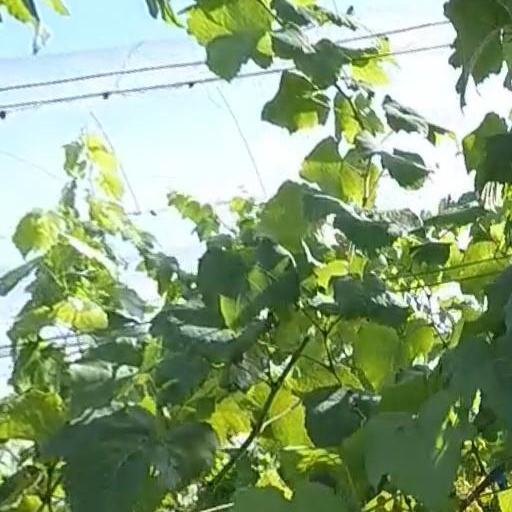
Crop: grape